Otto Warmbier

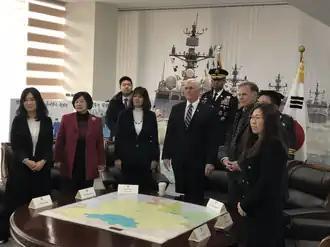
U.S. Vice President Mike Pence and his wife Karen along with Fred Warmbier, USFK commander Vincent K. Brooks, and North Korean defectors at the ROKS Cheonan Memorial, February 2018

In his speech to the United Nations General Assembly on September 19, 2017, President Donald Trump mentioned Warmbier while lambasting North Korea as a rogue state. One week later, Trump posted on Twitter that Warmbier was "tortured beyond belief" by North Korea. His post followed a televised interview given by Warmbier's parents, in which they spoke of their son's death and expressed their wish for North Korea to be relisted as a state-sponsor of terrorism.